Donald Trump in popular culture

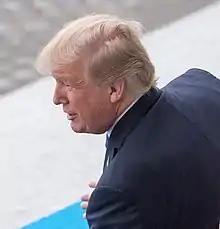
Trump's hairstyle, 2017

From 1996 to 2015, Trump owned part or all of the Miss Universe pageants. He was selected for a star on the Hollywood Walk of Fame in 2007 for producing the shows.